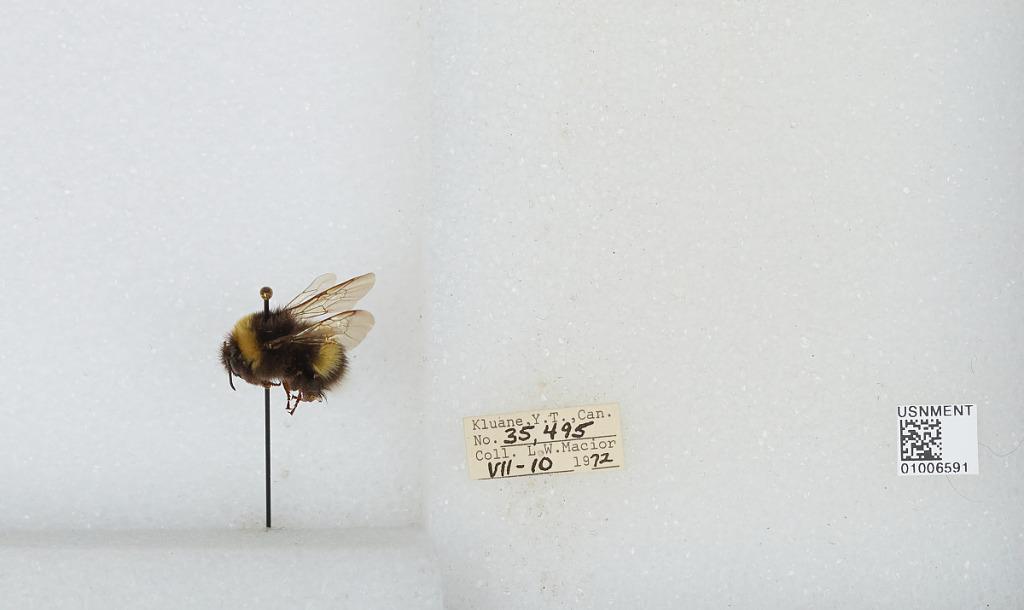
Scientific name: Bombus (Bombus) lucorum (Linnaeus)
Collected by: L. Macior
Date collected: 1972-7-10
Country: Canada
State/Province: Yukon Territory
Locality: Kluane
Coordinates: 60.75, -139.5